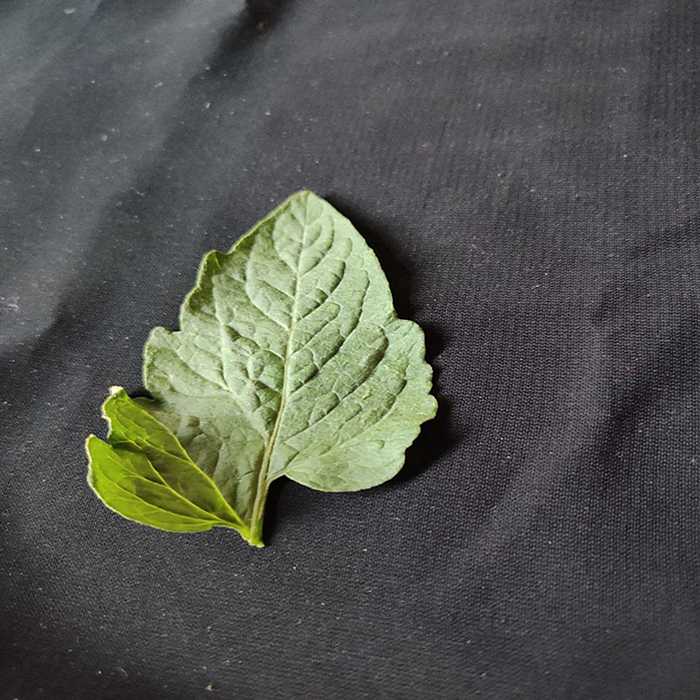
Plant: Tomato
Label: Tomato Fresh leaf